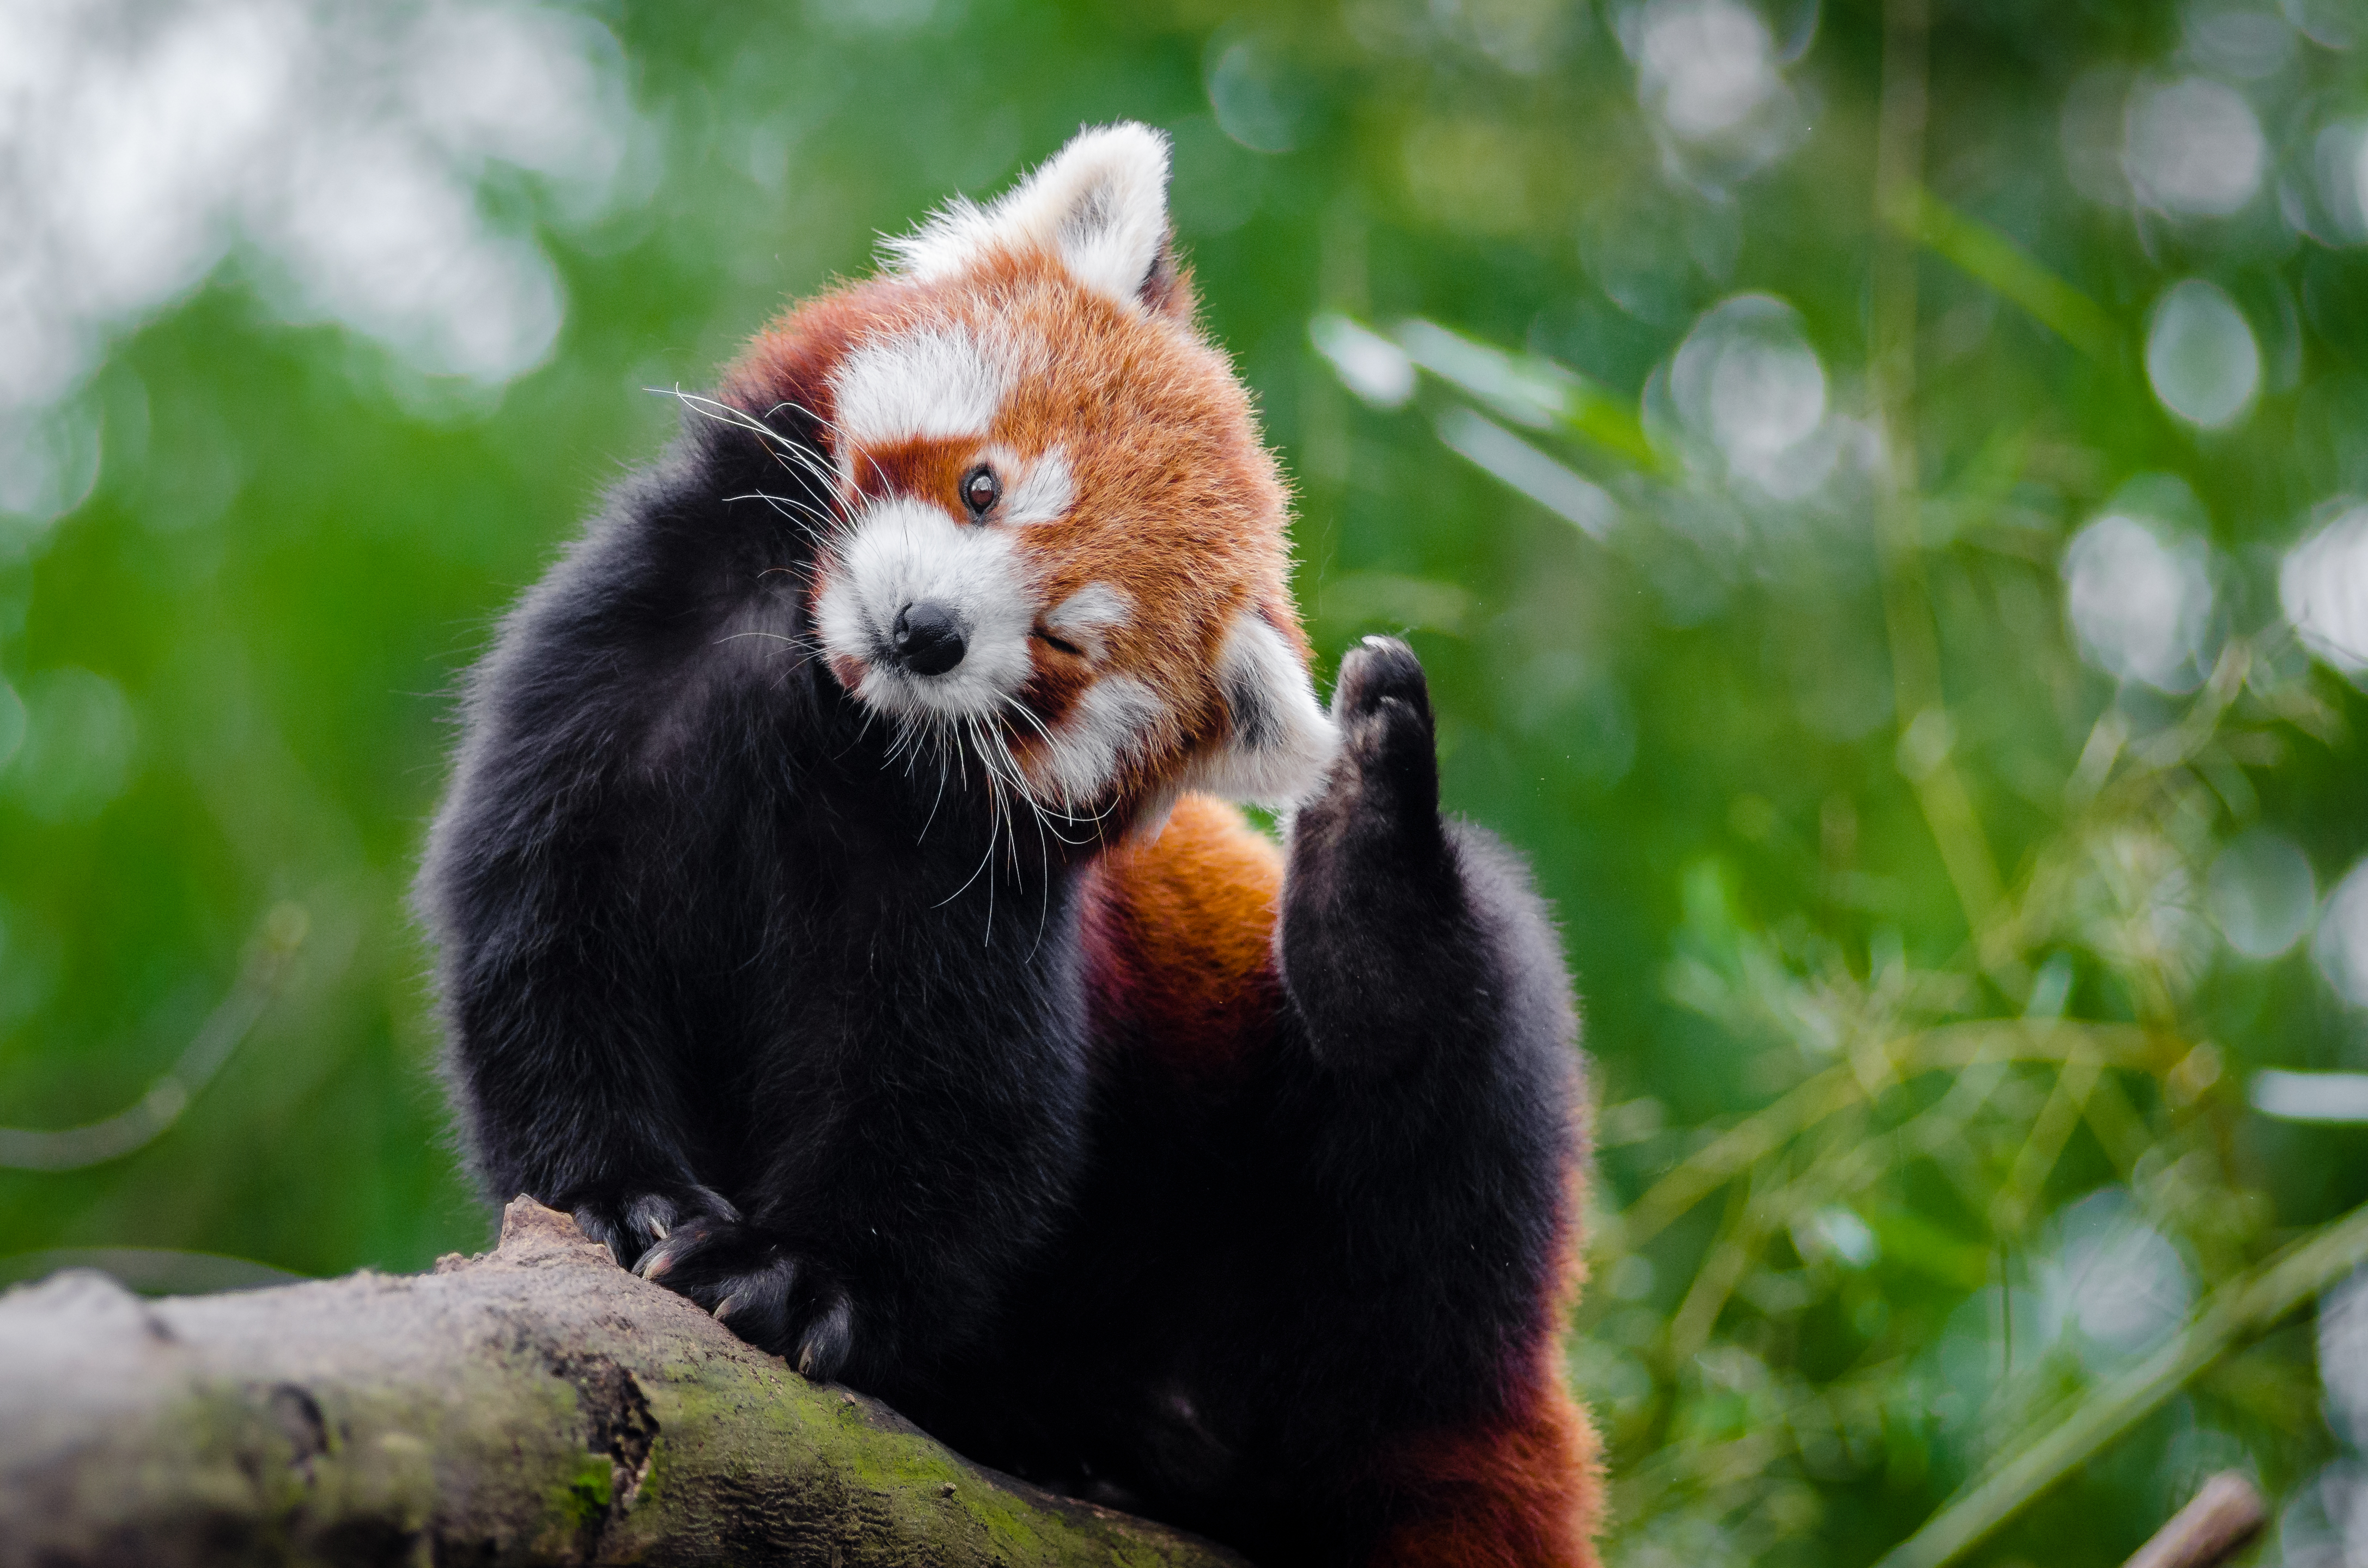
wildlife, zoo, mammal, fauna, red panda, panda, vertebrate, dog breed group